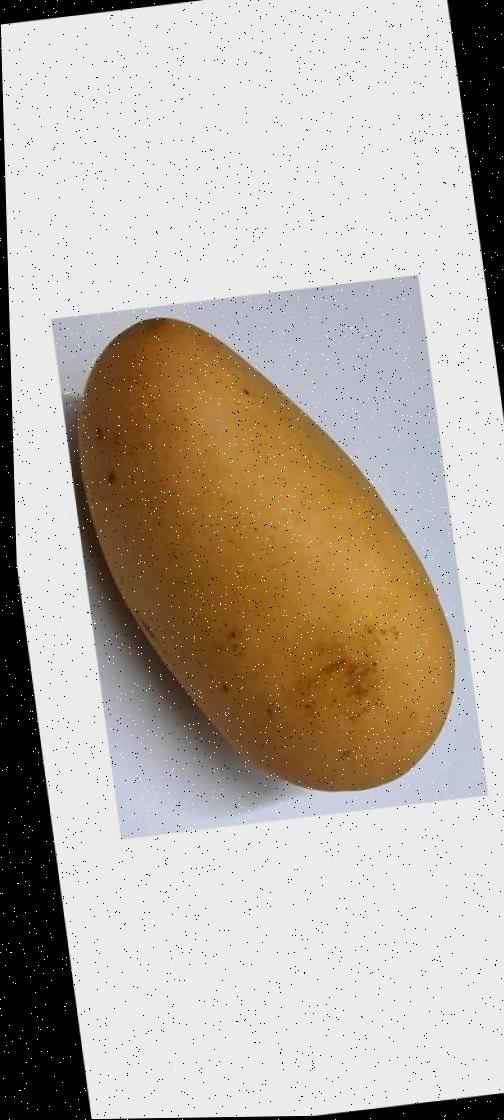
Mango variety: Katimon